Cathedral of the Holy Spirit, Hradec Králové

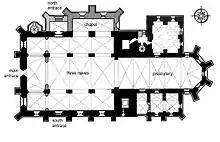
Plan

The historical centre of the city was recognized as Slavonic settlement in the 10th century, which was rebuilt into a royal castle. Before the year 1225 the settlement turned into a full-fledged medieval town. The first parish church of this city was St. Clement's Church, which stood on the site of today's baroque chapel of St. Clement. The first indirect mention of the Holy Spirit Cathedral dates back to 1238 when Teutonic Knights settled outside of the city walls. They had decided to build their own parish church between 1238 and 1250, it was built on the place of today's Holy Spirit Cathedral. However, its appearance is not known. There is no mention of building plans or description of this church. The city suffered extensive fire in 1339, that burned the town to the ground, including the parish church of the Teutonic Knights. The construction of the new church became essential.